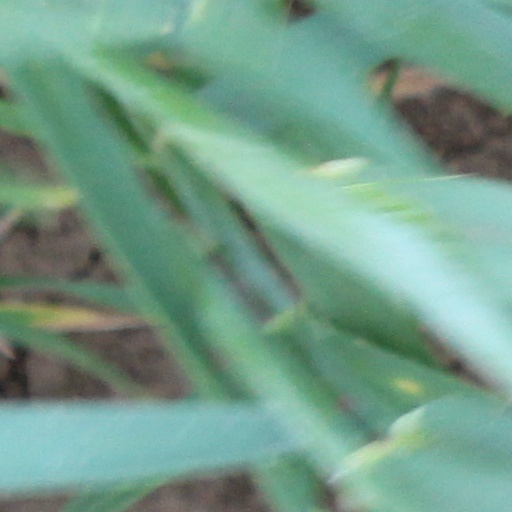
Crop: wheat